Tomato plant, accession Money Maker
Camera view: horizontal (90 deg, fisheye); turntable rotation: 270 degrees
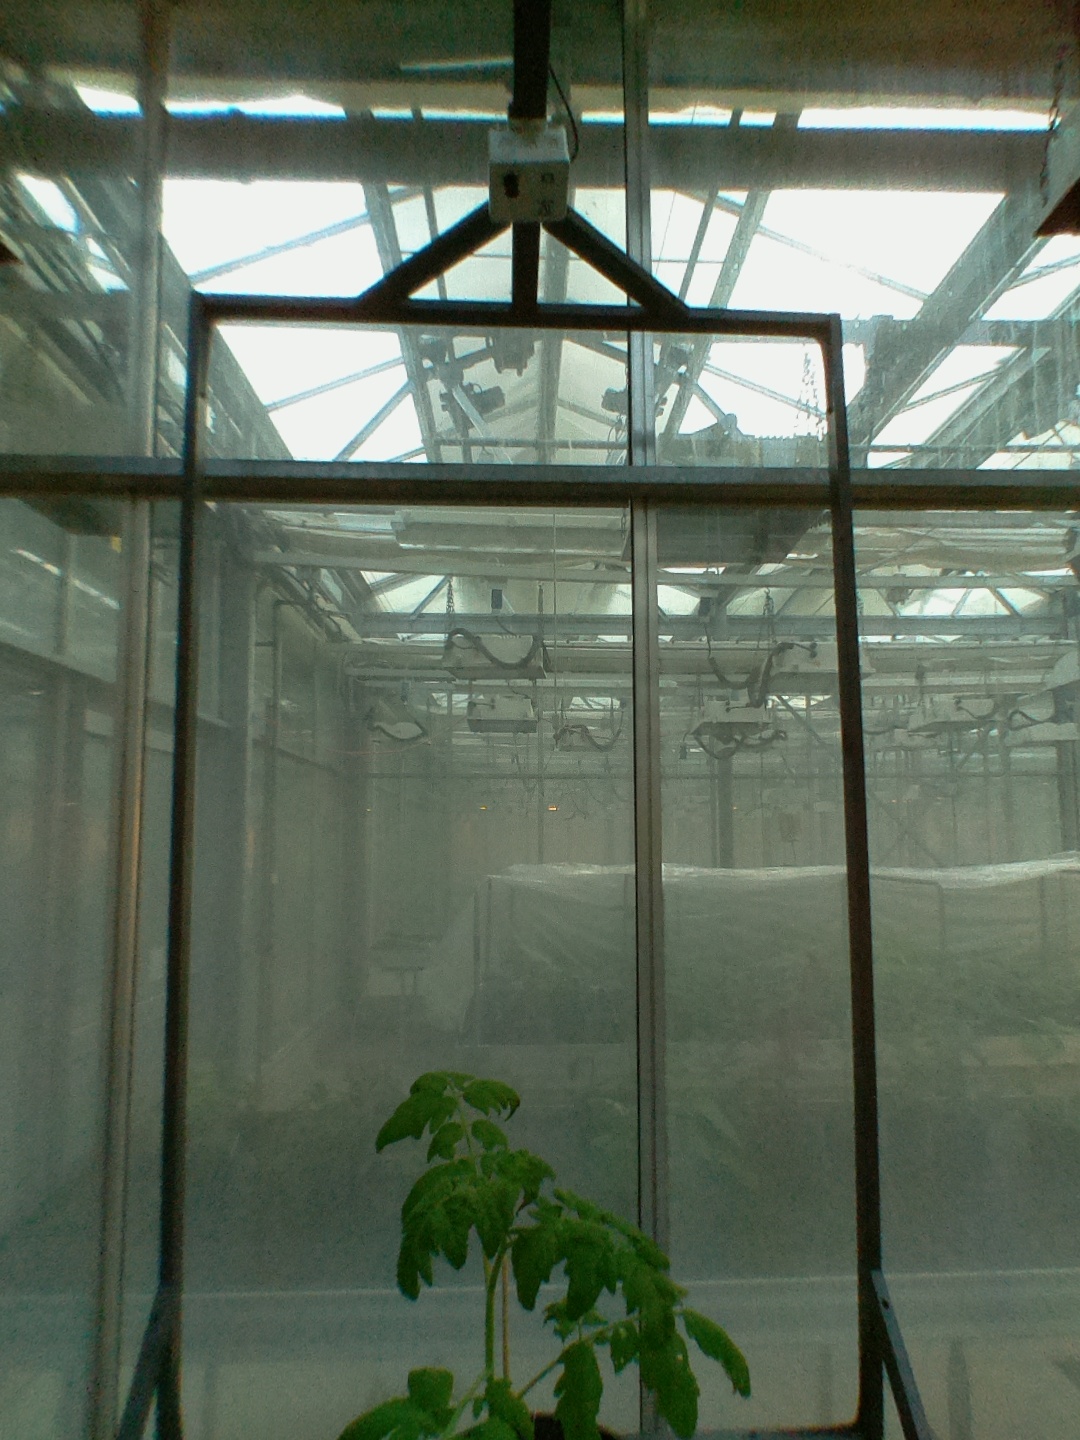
BBCH growth stage 13: 6 of true leaves visible